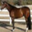
Label: horse